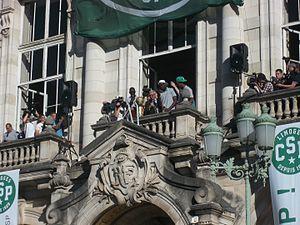
fête avec le public
Limoges est une commune en Nouvelle-Aquitaine située au Grand Sud-Ouest de la France, préfecture du département de la Haute-Vienne et chef-lieu de la région historique Limousin.